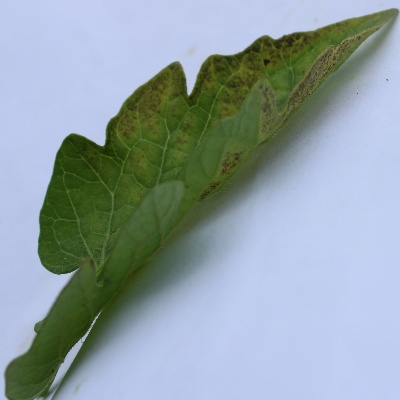
Crop: Tomato
Condition: septoria leaf spot